Etenesh Diro

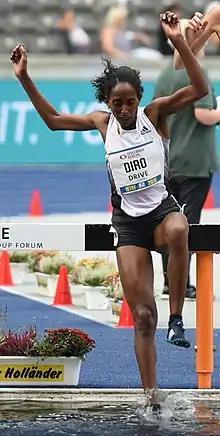
Etenesh in 2019

Etenesh Diro Neda (born 10 May 1991) is an Ethiopian athlete. She competed in the 3000 metres steeplechase at the 2012 Summer Olympics and the 2016 Summer Olympics. In 2012, she qualified for the final by placing second in her heat with a time of 9:25.31, then placed sixth in the final with a time of 9:19.89, a personal best. At the 2016 Olympics, she was implicated in a collision and lost one shoe. Unable to put it back without losing too much time, she finished the qualifier in 7th place with only one shoe. Because of that, she was affectionately named the Cinderella of Rio2016.